The Court Concert

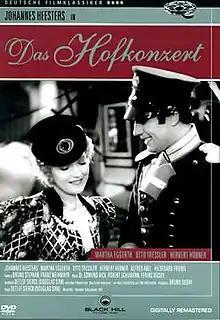
DVD Cover

The Court Concert is a 1936 German historical romantic comedy film directed by Detlef Sierck (later known as Douglas Sirk), and starring Mártha Eggerth, Johannes Heesters, and Kurt Meisel. It was made by the largest German studio UFA, based on "Das kleine Hofkonzert". It is part of a number of operetta films produced during the 1930s. The film was shot at the Babelsberg Studios in Berlin with sets designed by the art director Fritz Maurischat. A separate French-language version was also released.